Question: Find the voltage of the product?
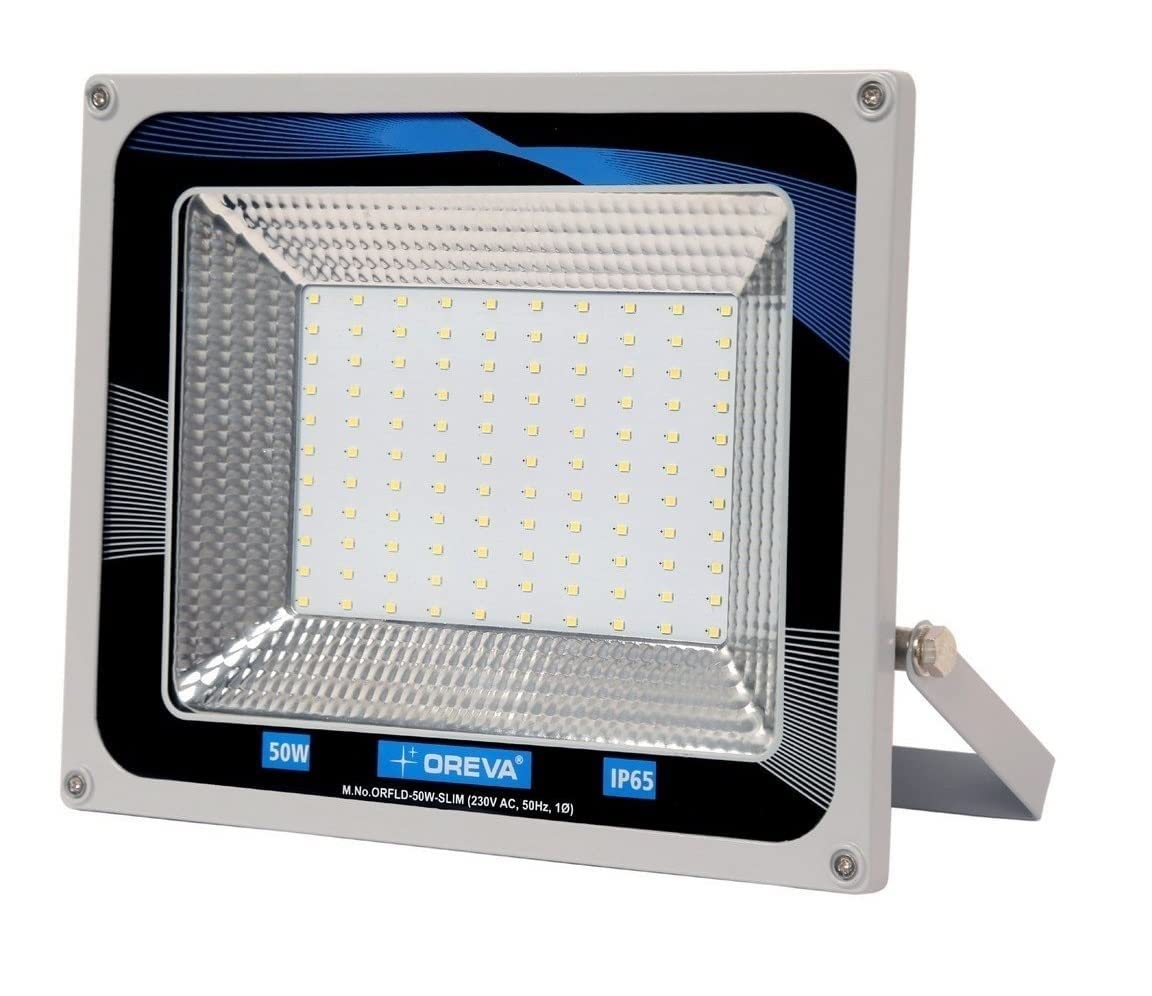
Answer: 230.0 volt